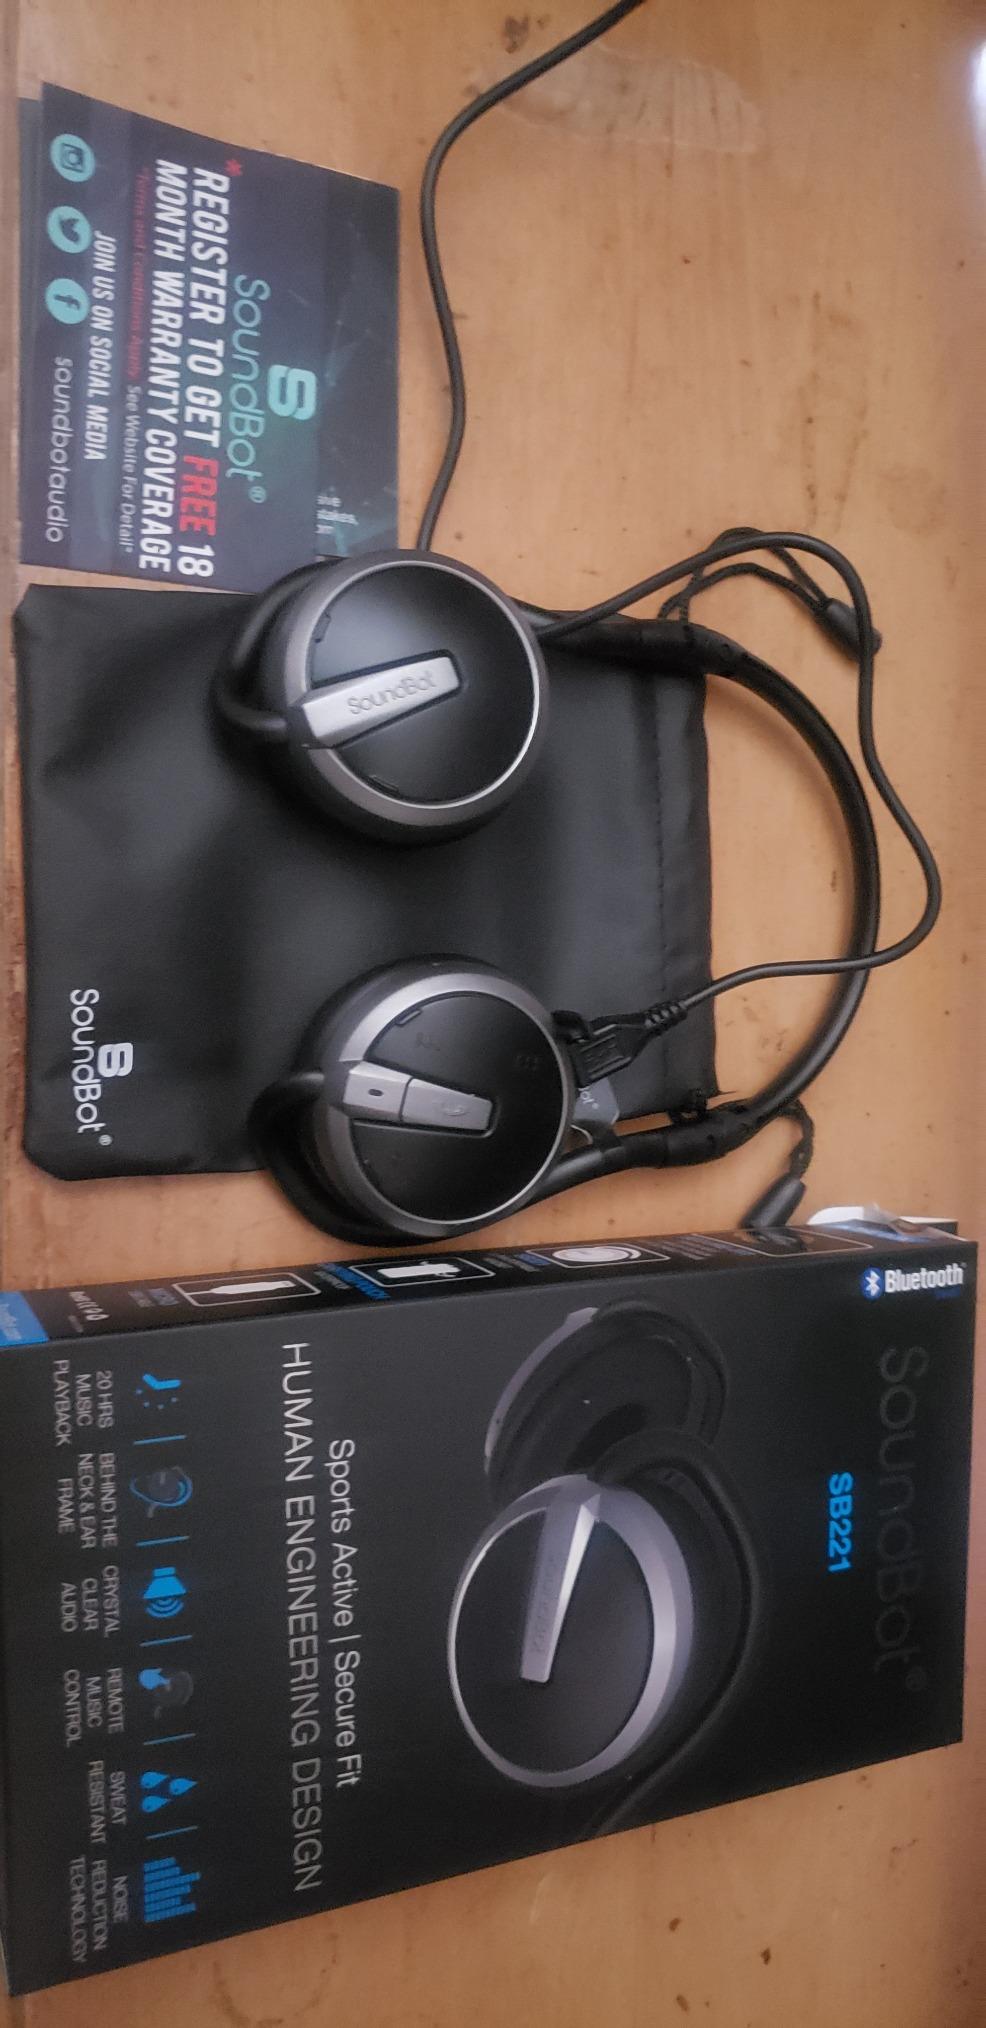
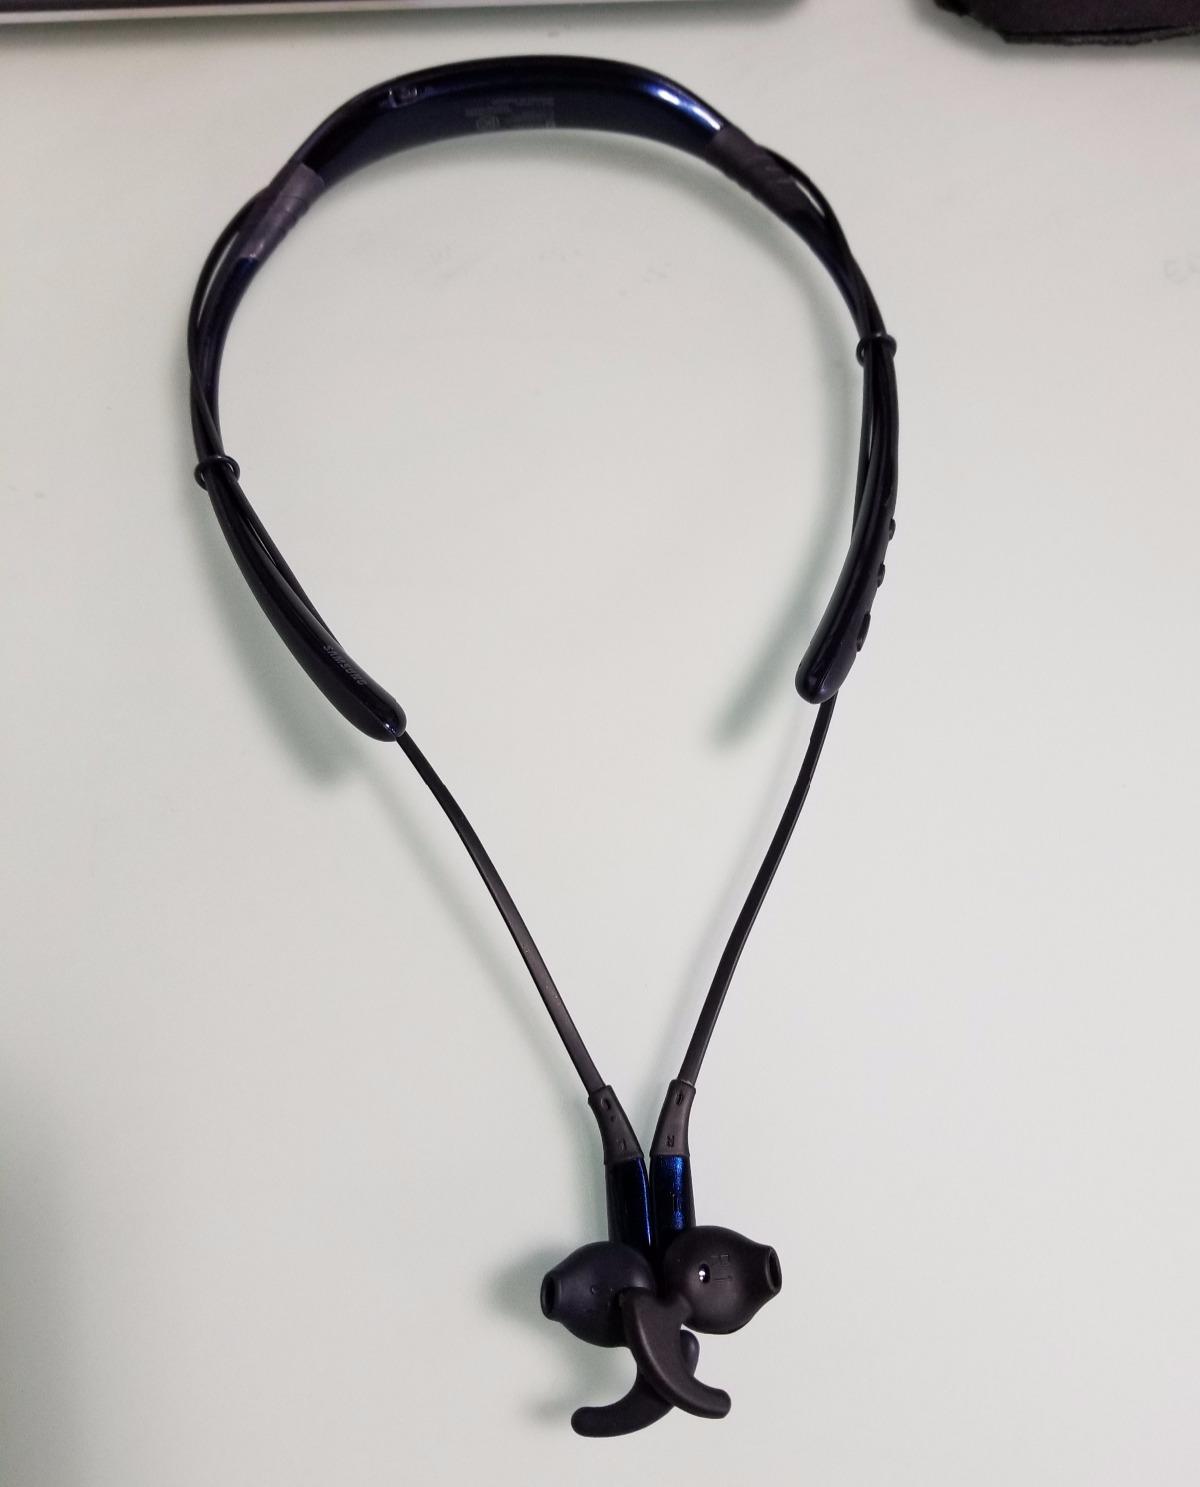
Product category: headphones
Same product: no